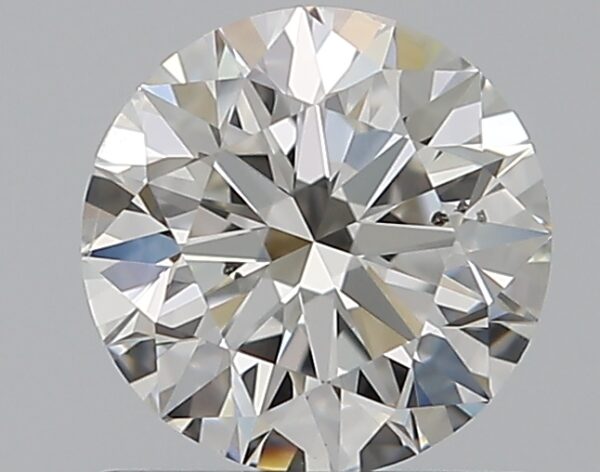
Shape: round
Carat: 0.7
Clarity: SI1
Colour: H
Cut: EX
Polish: EX
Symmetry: EX
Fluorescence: N
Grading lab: GIA
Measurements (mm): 5.64 x 5.68 x 3.53